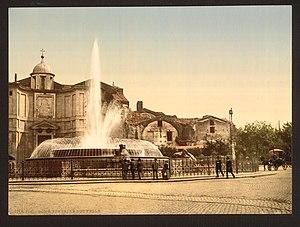
La fontaine des Naïades est située à Rome, au centre de la place de la République.